Plantation complexes in the Southern United States

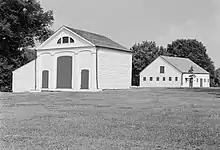
Carriage house (left) and stable (right) at Melrose in Natchez, Mississippi

Some structures on plantations provided subsidiary functions; again, the term dependency can be applied to these buildings. A few were common, such as the carriage house and blacksmith shop; but most varied widely among plantations and were largely a function of what the planter wanted, needed, or could afford to add to the complex. These buildings might include schoolhouses, offices, churches, commissary stores, gristmills, and sawmills.